War wagon

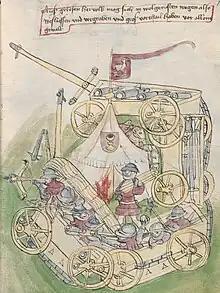
Medieval depiction of the Hussite war wagon, c.1437

A medieval European war wagon was developed in the Hussite Wars around 1420 by Hussite forces led by the Czech general Jan Žižka rebelling in Bohemia. It was a heavy wagon given protective sides with firing slits and heavy firepower from either a cannon or a force of hand-gunners, archers and crossbowmen, supported by infantry using spears, pikes and flails. Groups of them could form defensive works, but they also were used as hard points for formations or as firepower in pincer movements. This early use of gunpowder and innovative tactics helped a largely peasant infantry stave off attacks by the Holy Roman Empire's larger forces of mounted knights.